Budae-jjigae
Also known as:
de - German: Budaejjigae
es - Spanish: Budae jjigae
hi - Hindi: बुडे जिगै
hu - Hungarian: Pude ccsige
id - Indonesian: Budae jjigae
it - Italian: Budae jjigae
ja - Japanese: プデチゲ
jv - Javanese: Budae-jjigae
ko - Korean: 부대찌개
ms - Malay: Budae jjigae
nl - Dutch: Budae jjigae
pl - Polish: Budae jjigae
pt - Portuguese: Budae-jjigae
th - Thai: พูแดจีแก
yue - Cantonese: 部隊鍋
zh - Chinese: 部隊鍋
Category: stew (jjigae)
Cuisine: Korean
Associated cuisines: Korean
Area: Uijeongbu
Countries: Korea
Region: Eastern Asia

The dish is a type of spicy stew that is made with a variety of ingredients, often canned or processed. Common ingredients include ham, sausage, spam, baked beans, fermented Vegetable, instant noodles, fermented chili paste, and cheese.

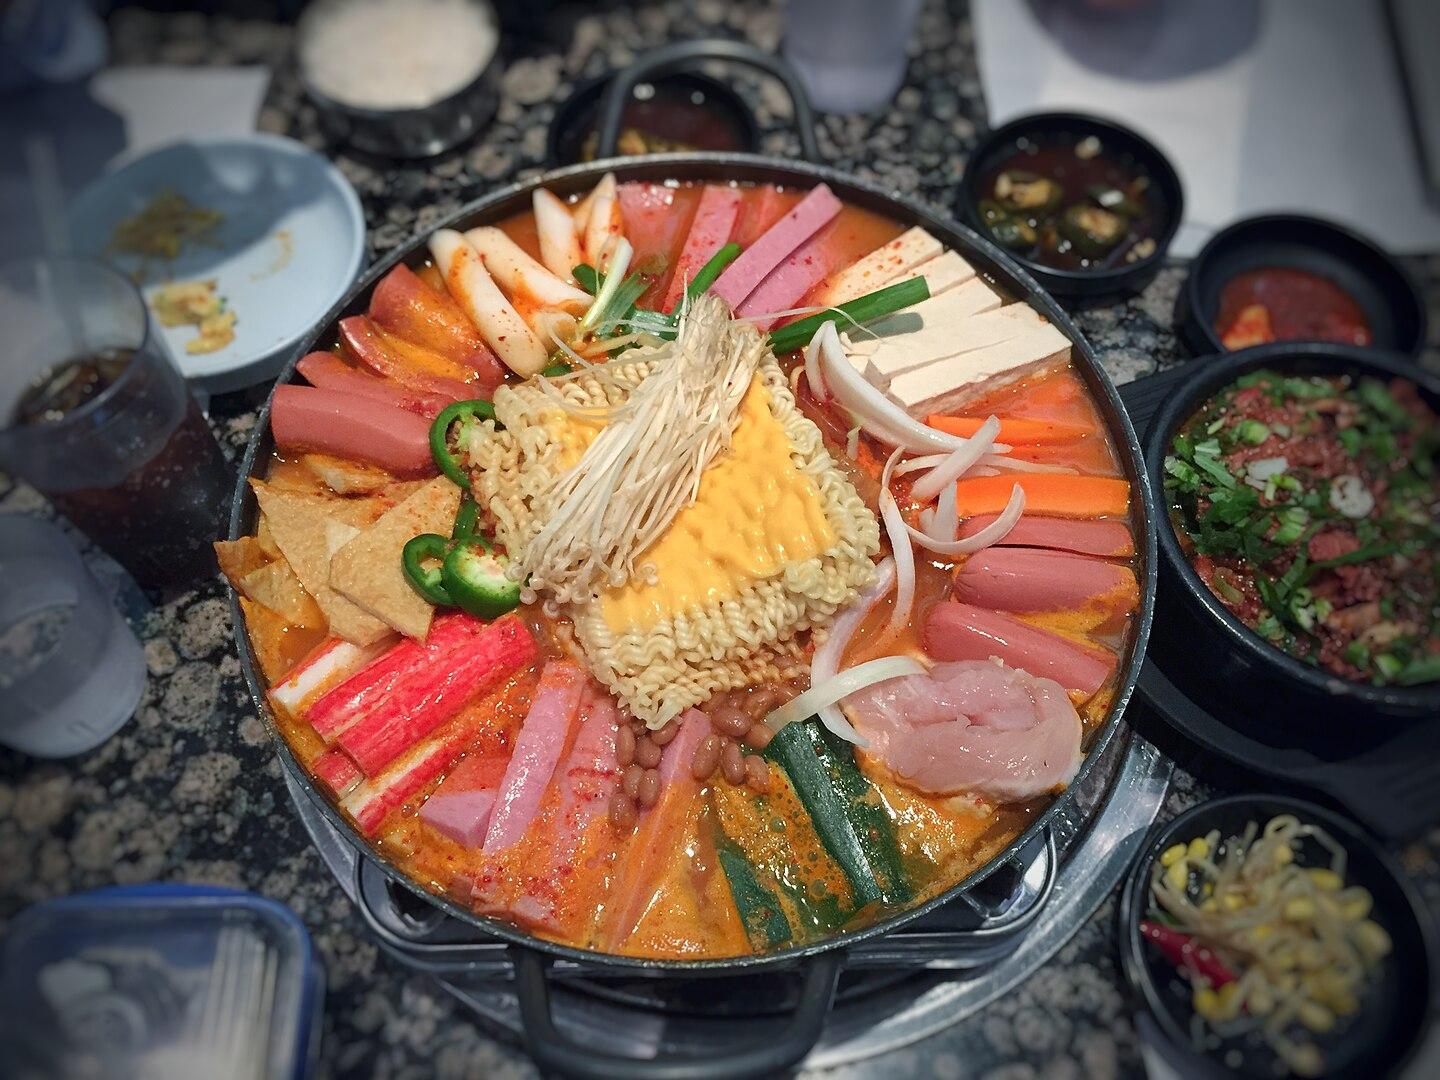
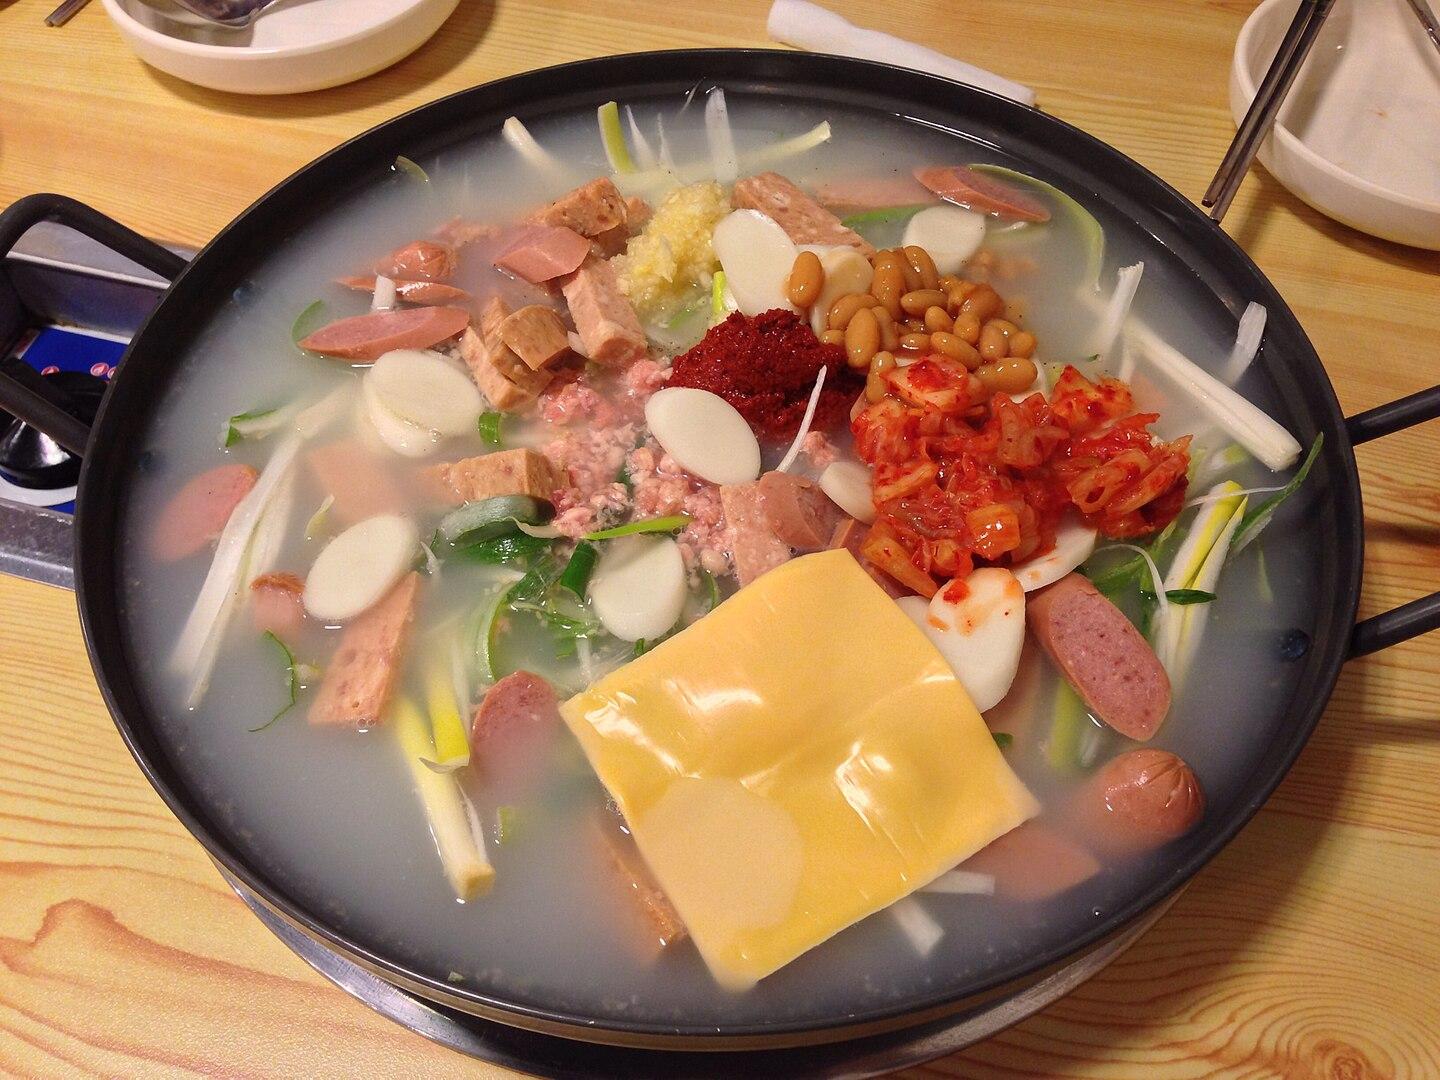
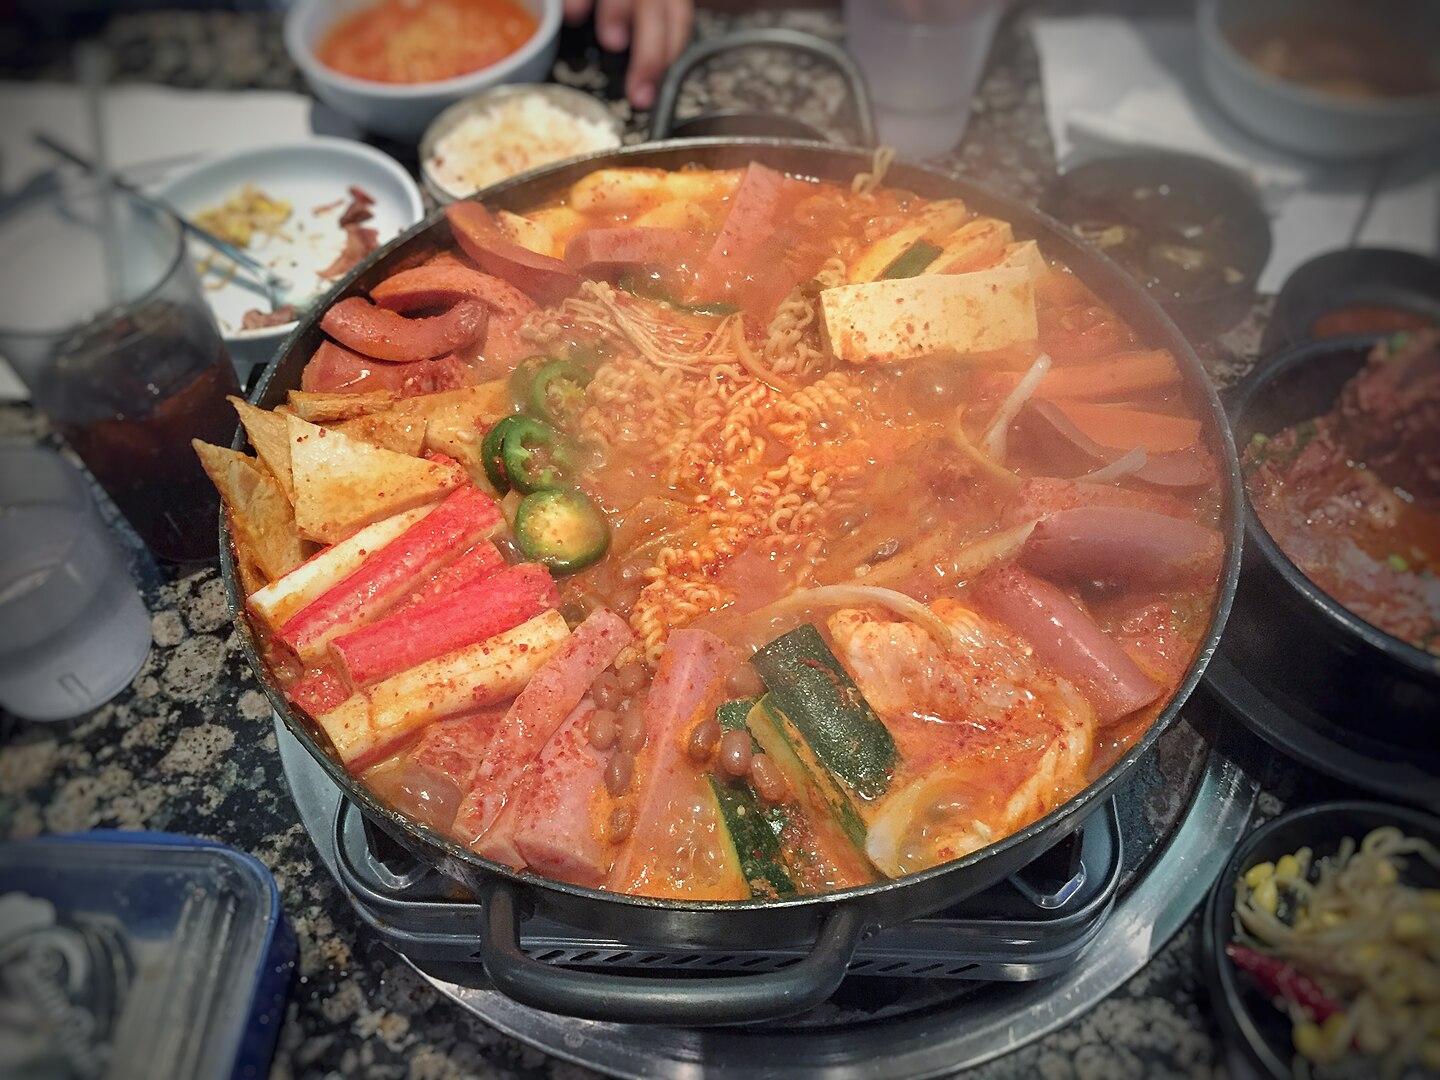
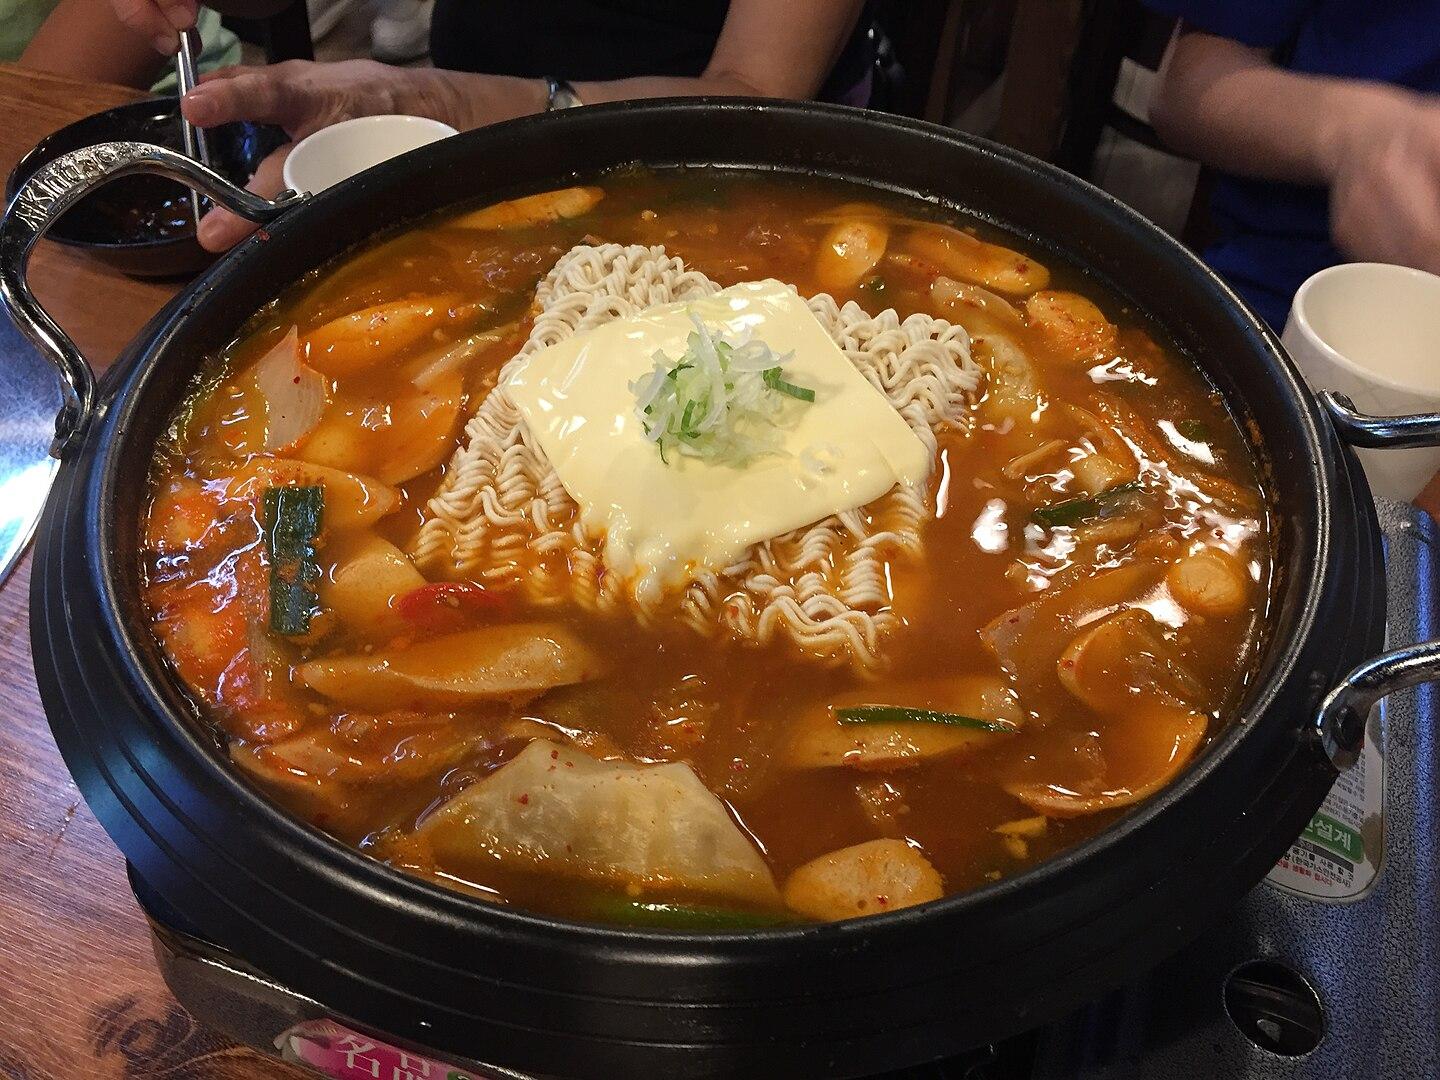